Josef Laštovka

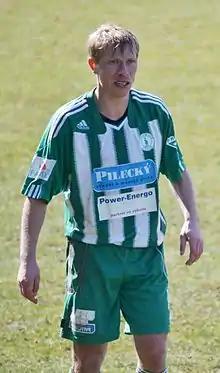
Josef Laštovka (2013)

Josef Laštovka (born 20 February 1982 in Benešov) is a Czech football player.